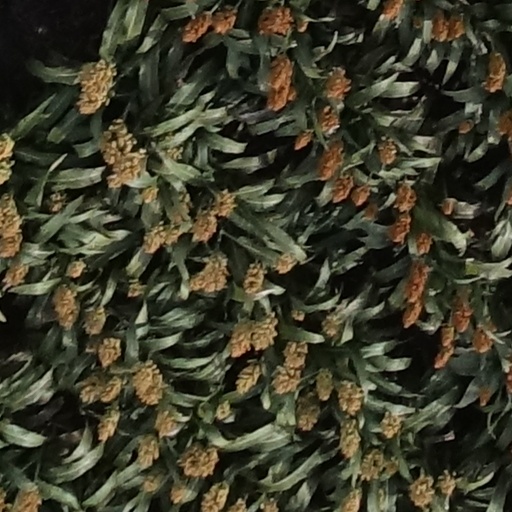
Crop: sorghum